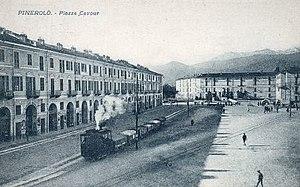
Pignerol est une ville italienne de la ville métropolitaine de Turin, dans la région du Piémont.